Describe the emotion expressed in this image:  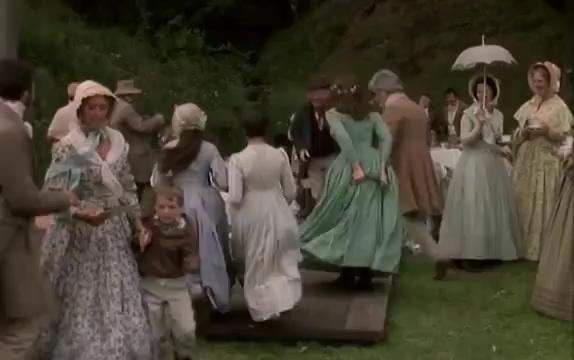
This person displays Pain, valence and arousal with low intensity.